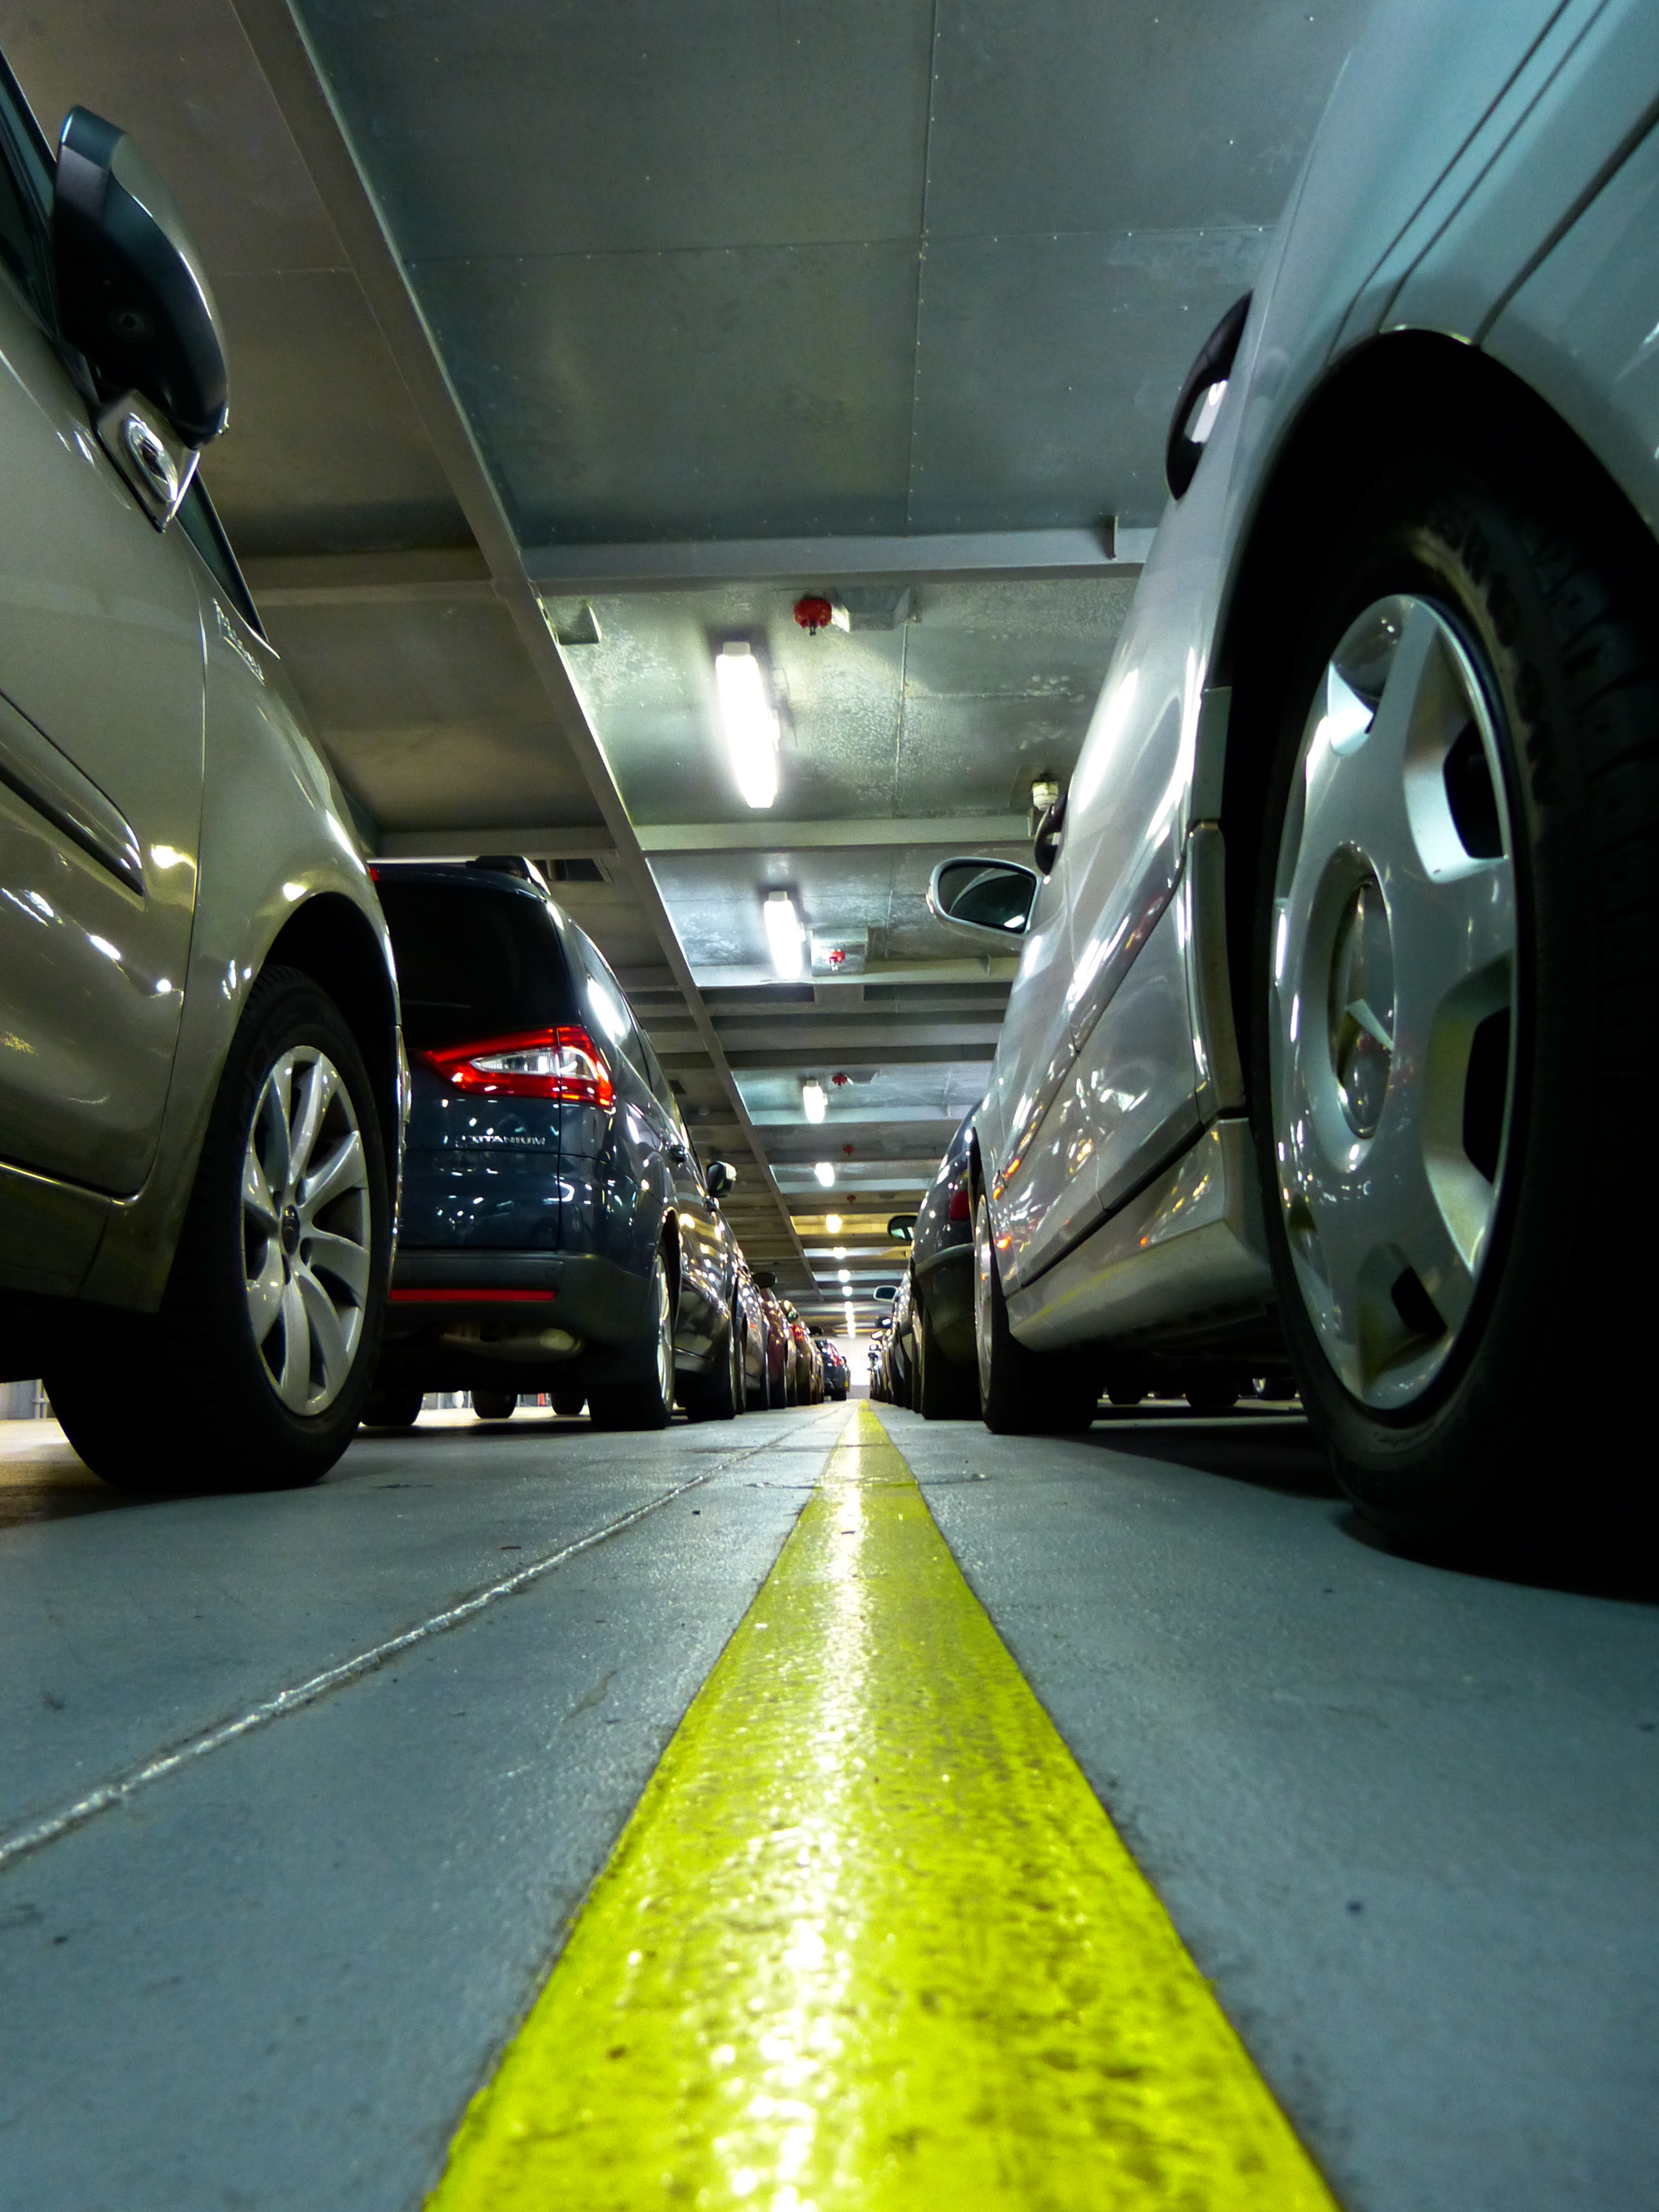
car, wheel, driving, transport, vehicle, auto, tire, sports car, motor vehicle, bumper, ferry, supercar, rim, shipping, car ferry, auto show, ship traffic, regular services, automobile make, automotive exterior, compact car, automotive design, luxury vehicle